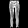
Label: Trouser